Sky position (RA, Dec in degrees): 242.655, 3.582
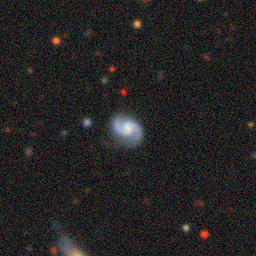
Galaxy morphology: Unbarred Loose Spiral Galaxies